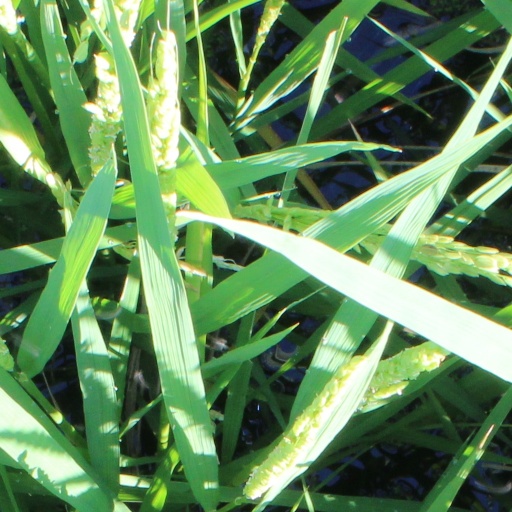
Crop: rice